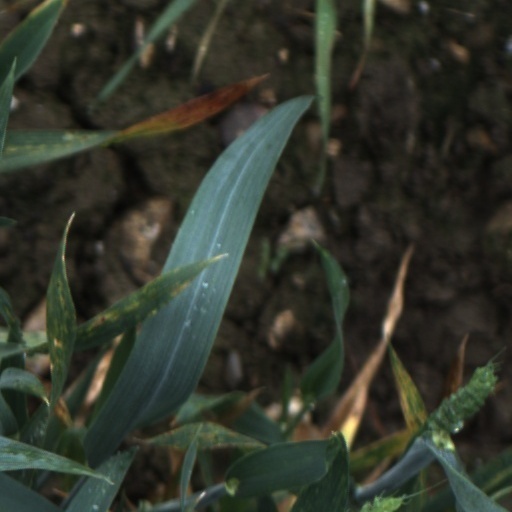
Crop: wheat